Efforts to stem the Deepwater Horizon oil spill

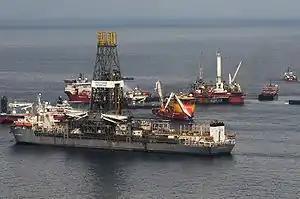
The "Q4000" and the "Discoverer Enterprise" during the failed top kill procedure

On May 29, BP moved to the Lower Marine Riser Package (LMRP) Cap Containment System by removing the damaged riser from the top of the blowout preventer and covering the pipe by the cap which connects it to a riser. The cap was attached on June 3, and the system began to capture the leaking oil. On June 6, the CEO of BP Tony Hayward, stated that the amount captured was "probably the vast majority of the oil." However, Ira Leifer, a member of the Flow Rate Technical Group (FRTG), claimed that more oil was escaping than before the riser was cut and the cap containment system was placed.